Romulo Espaldon

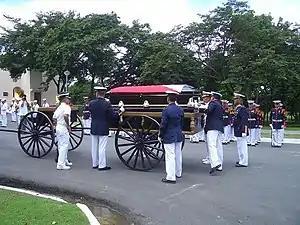

Espaldon was married to Eleanor Asistores whom he met on Polillo Island while his ship was assigned to patrol the eastern coast of Luzon. They raised seven children.